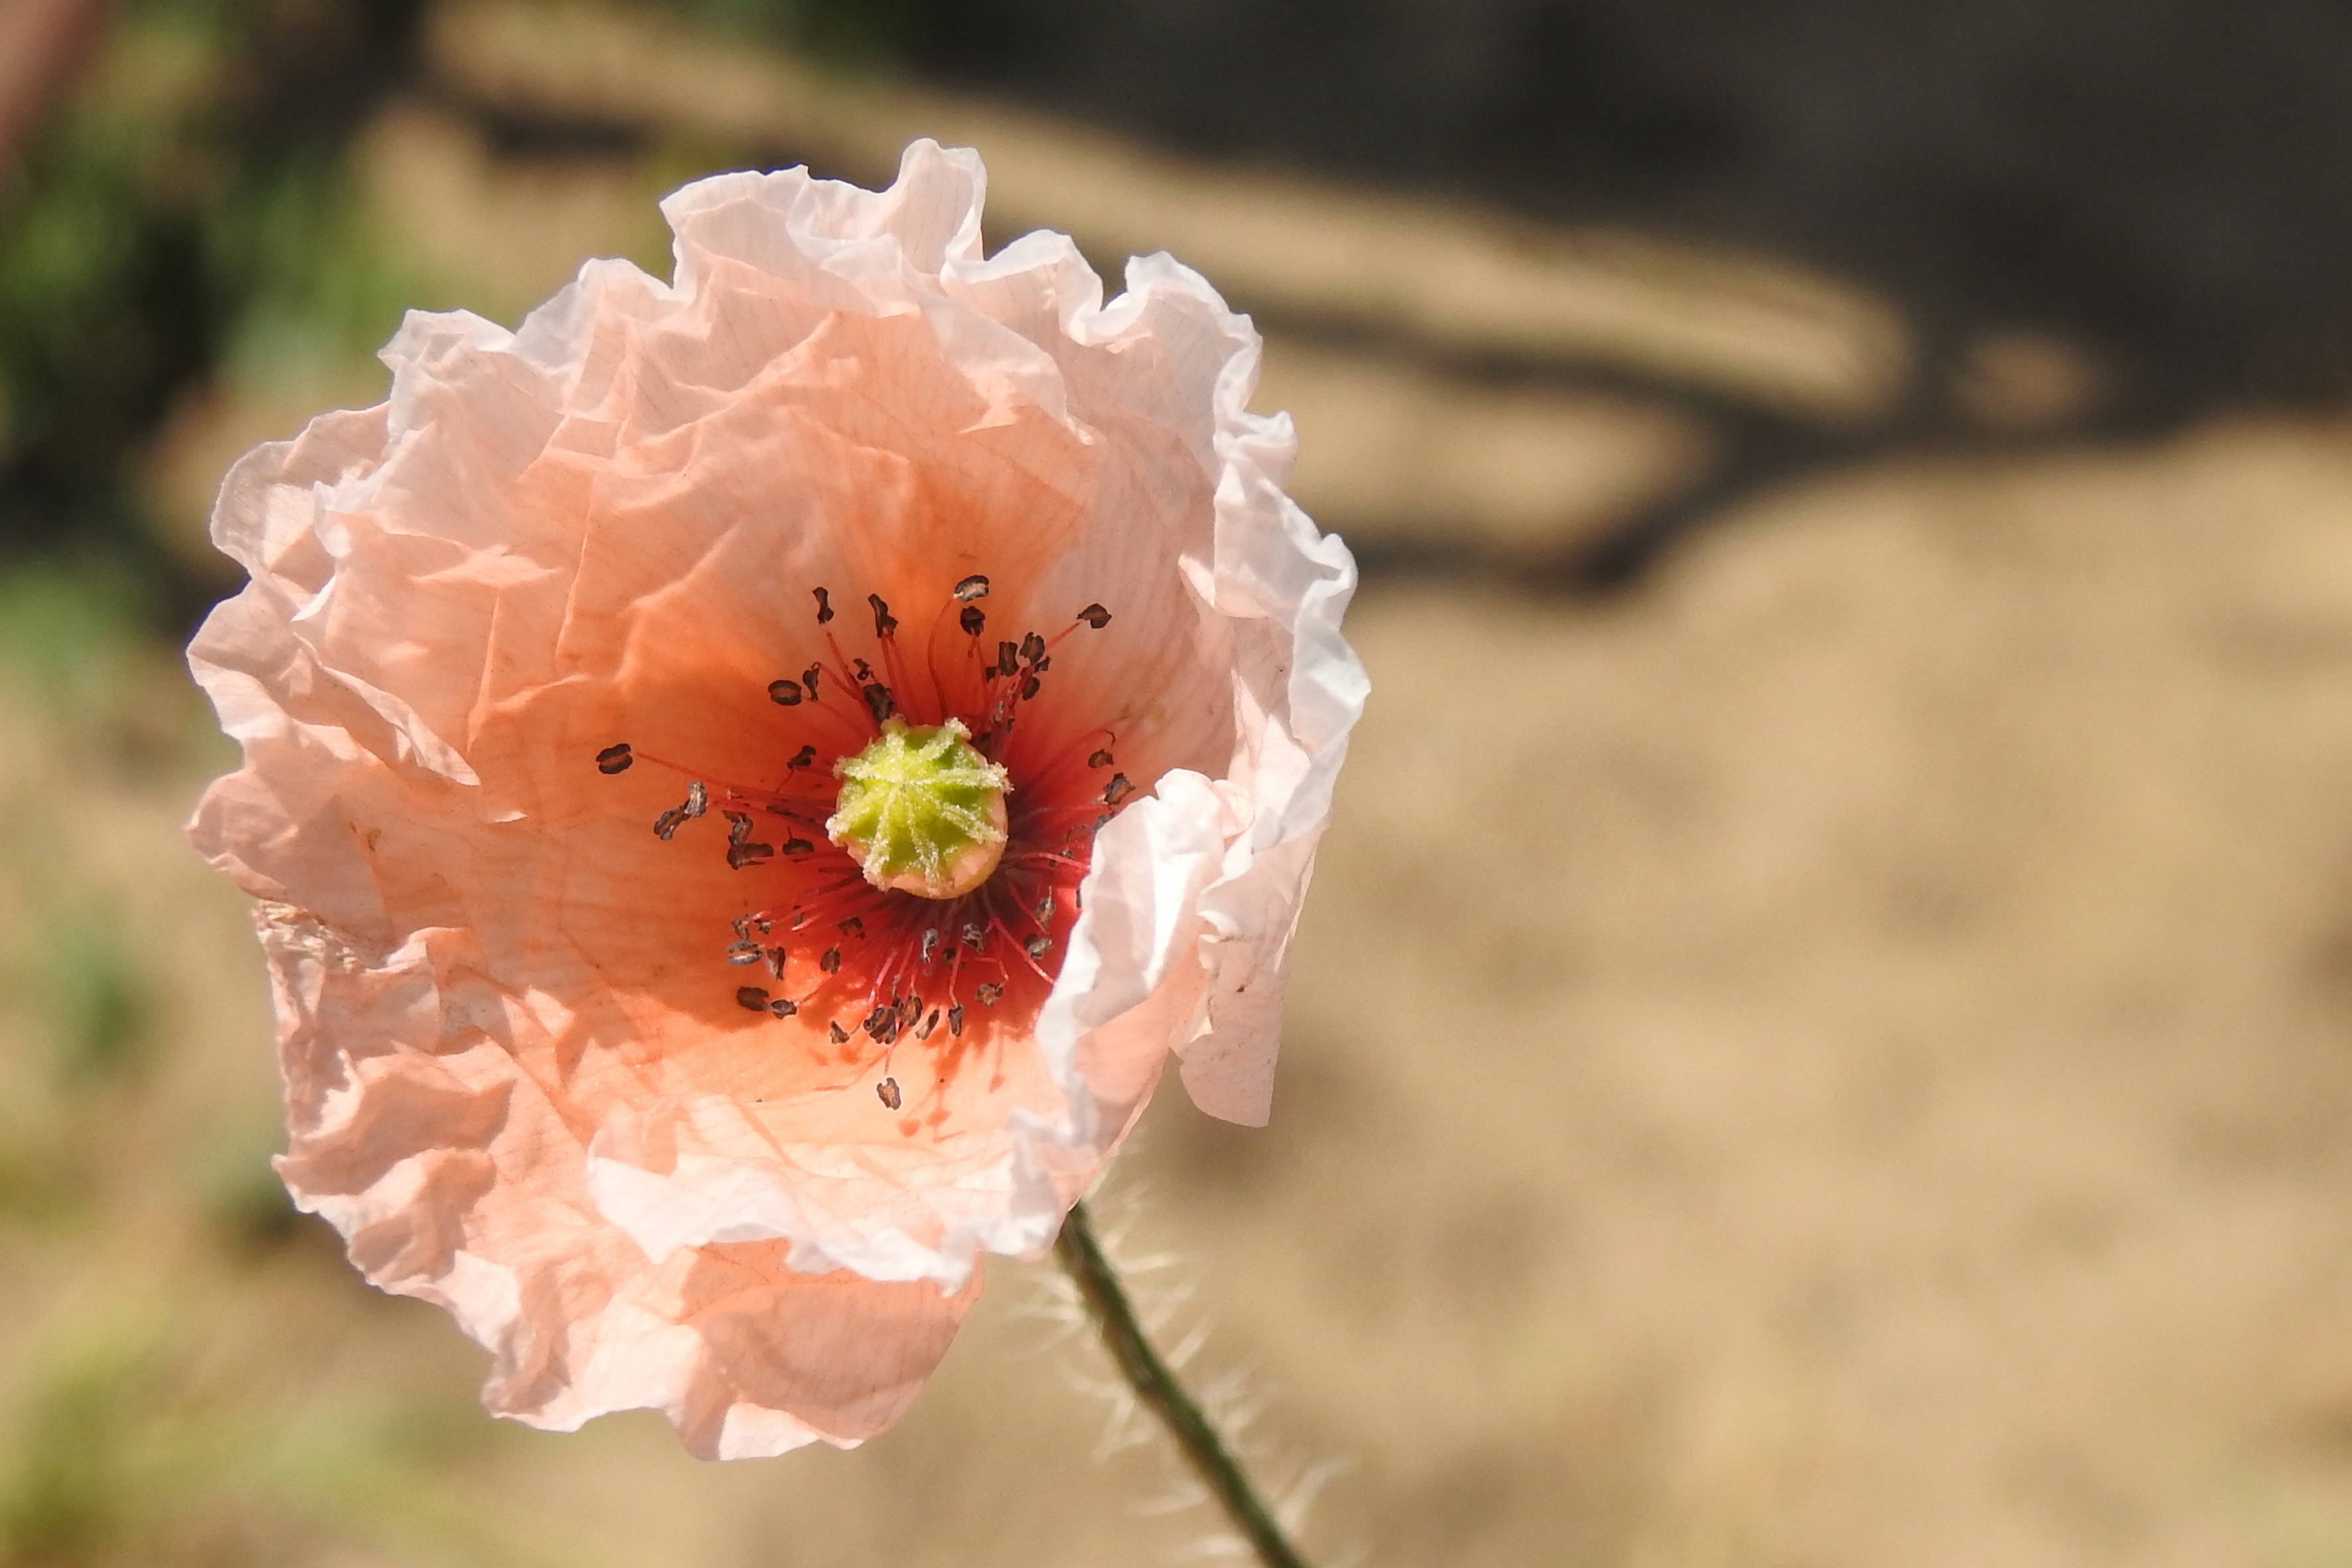
nature, blossom, plant, photography, flower, petal, summer, flora, wildflower, close up, klatschmohn, poppy flower, poppy, peony, macro photography, flowering plant, land plant